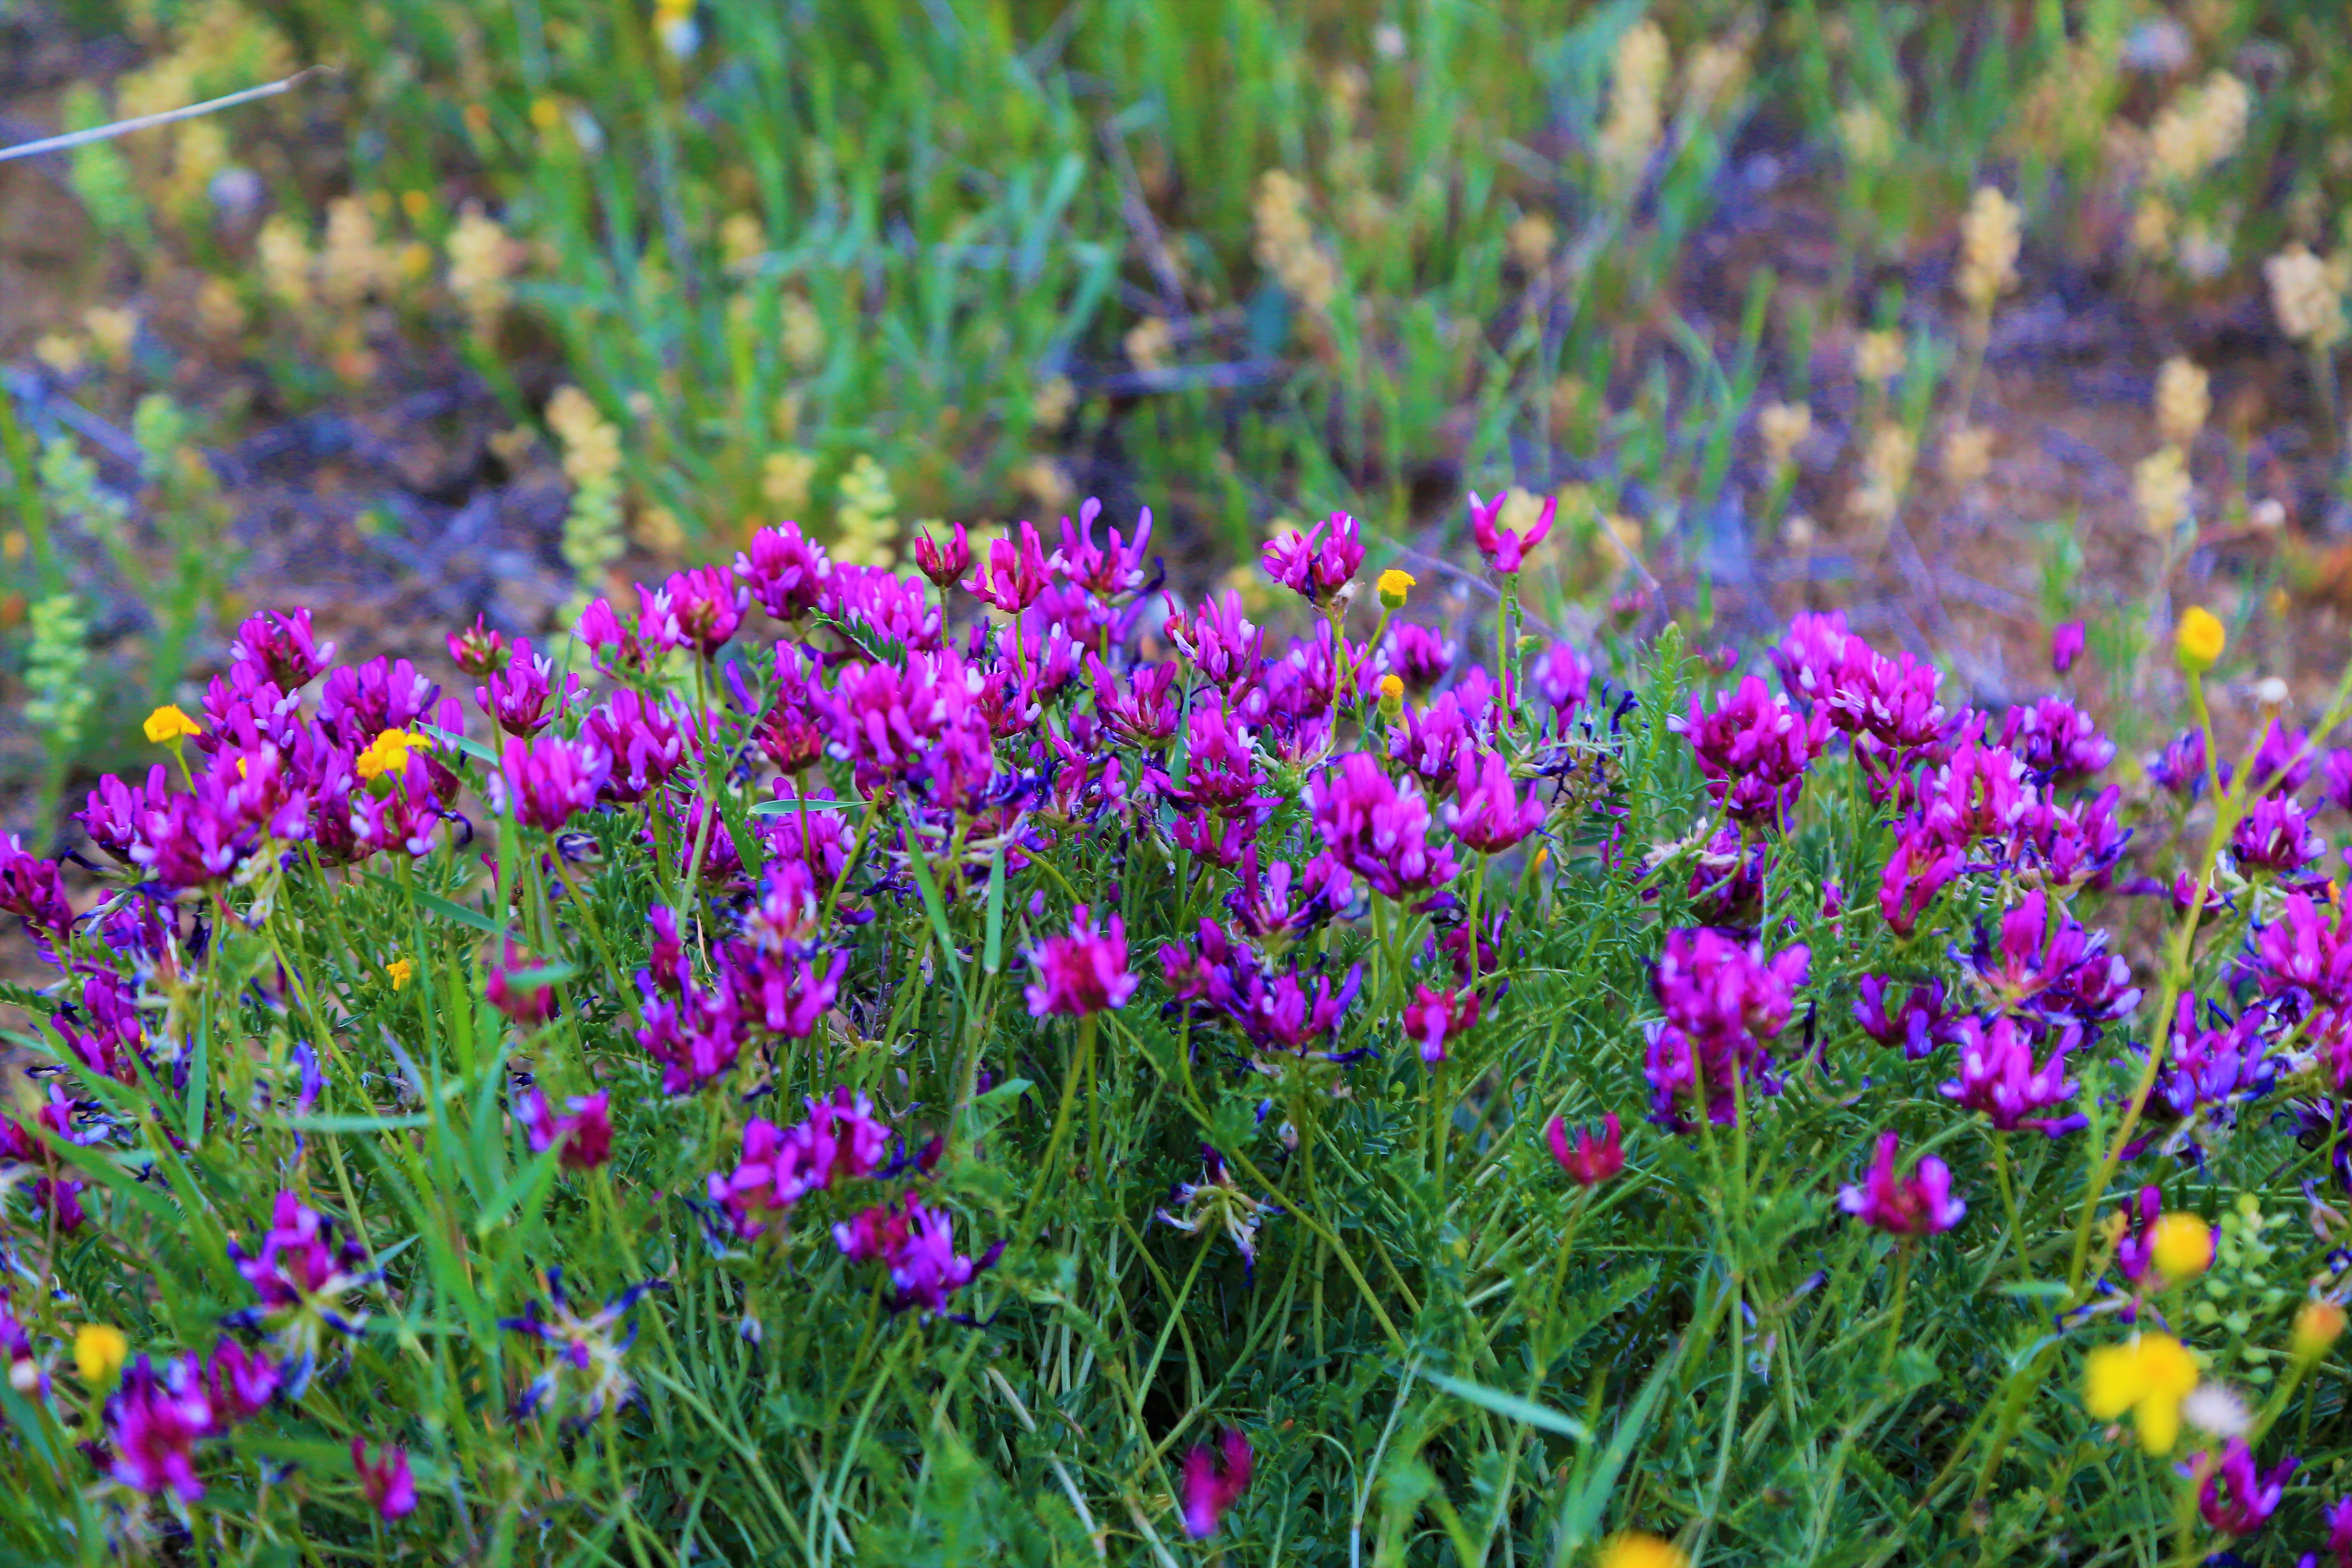
flower, spring, nature, colorful, plant, countryside, flowering plant, wildflower, meadow, grass family, Forb, groundcover, annual plant, prairie, herbaceous plant, verbena family, wallflower, subshrub, pink family, shrub, verbena, petal, french lavender, perennial plant, dianthus, loosestrife and pomegranate family